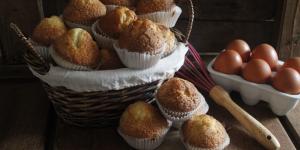
magdalenas caseras de la abuela